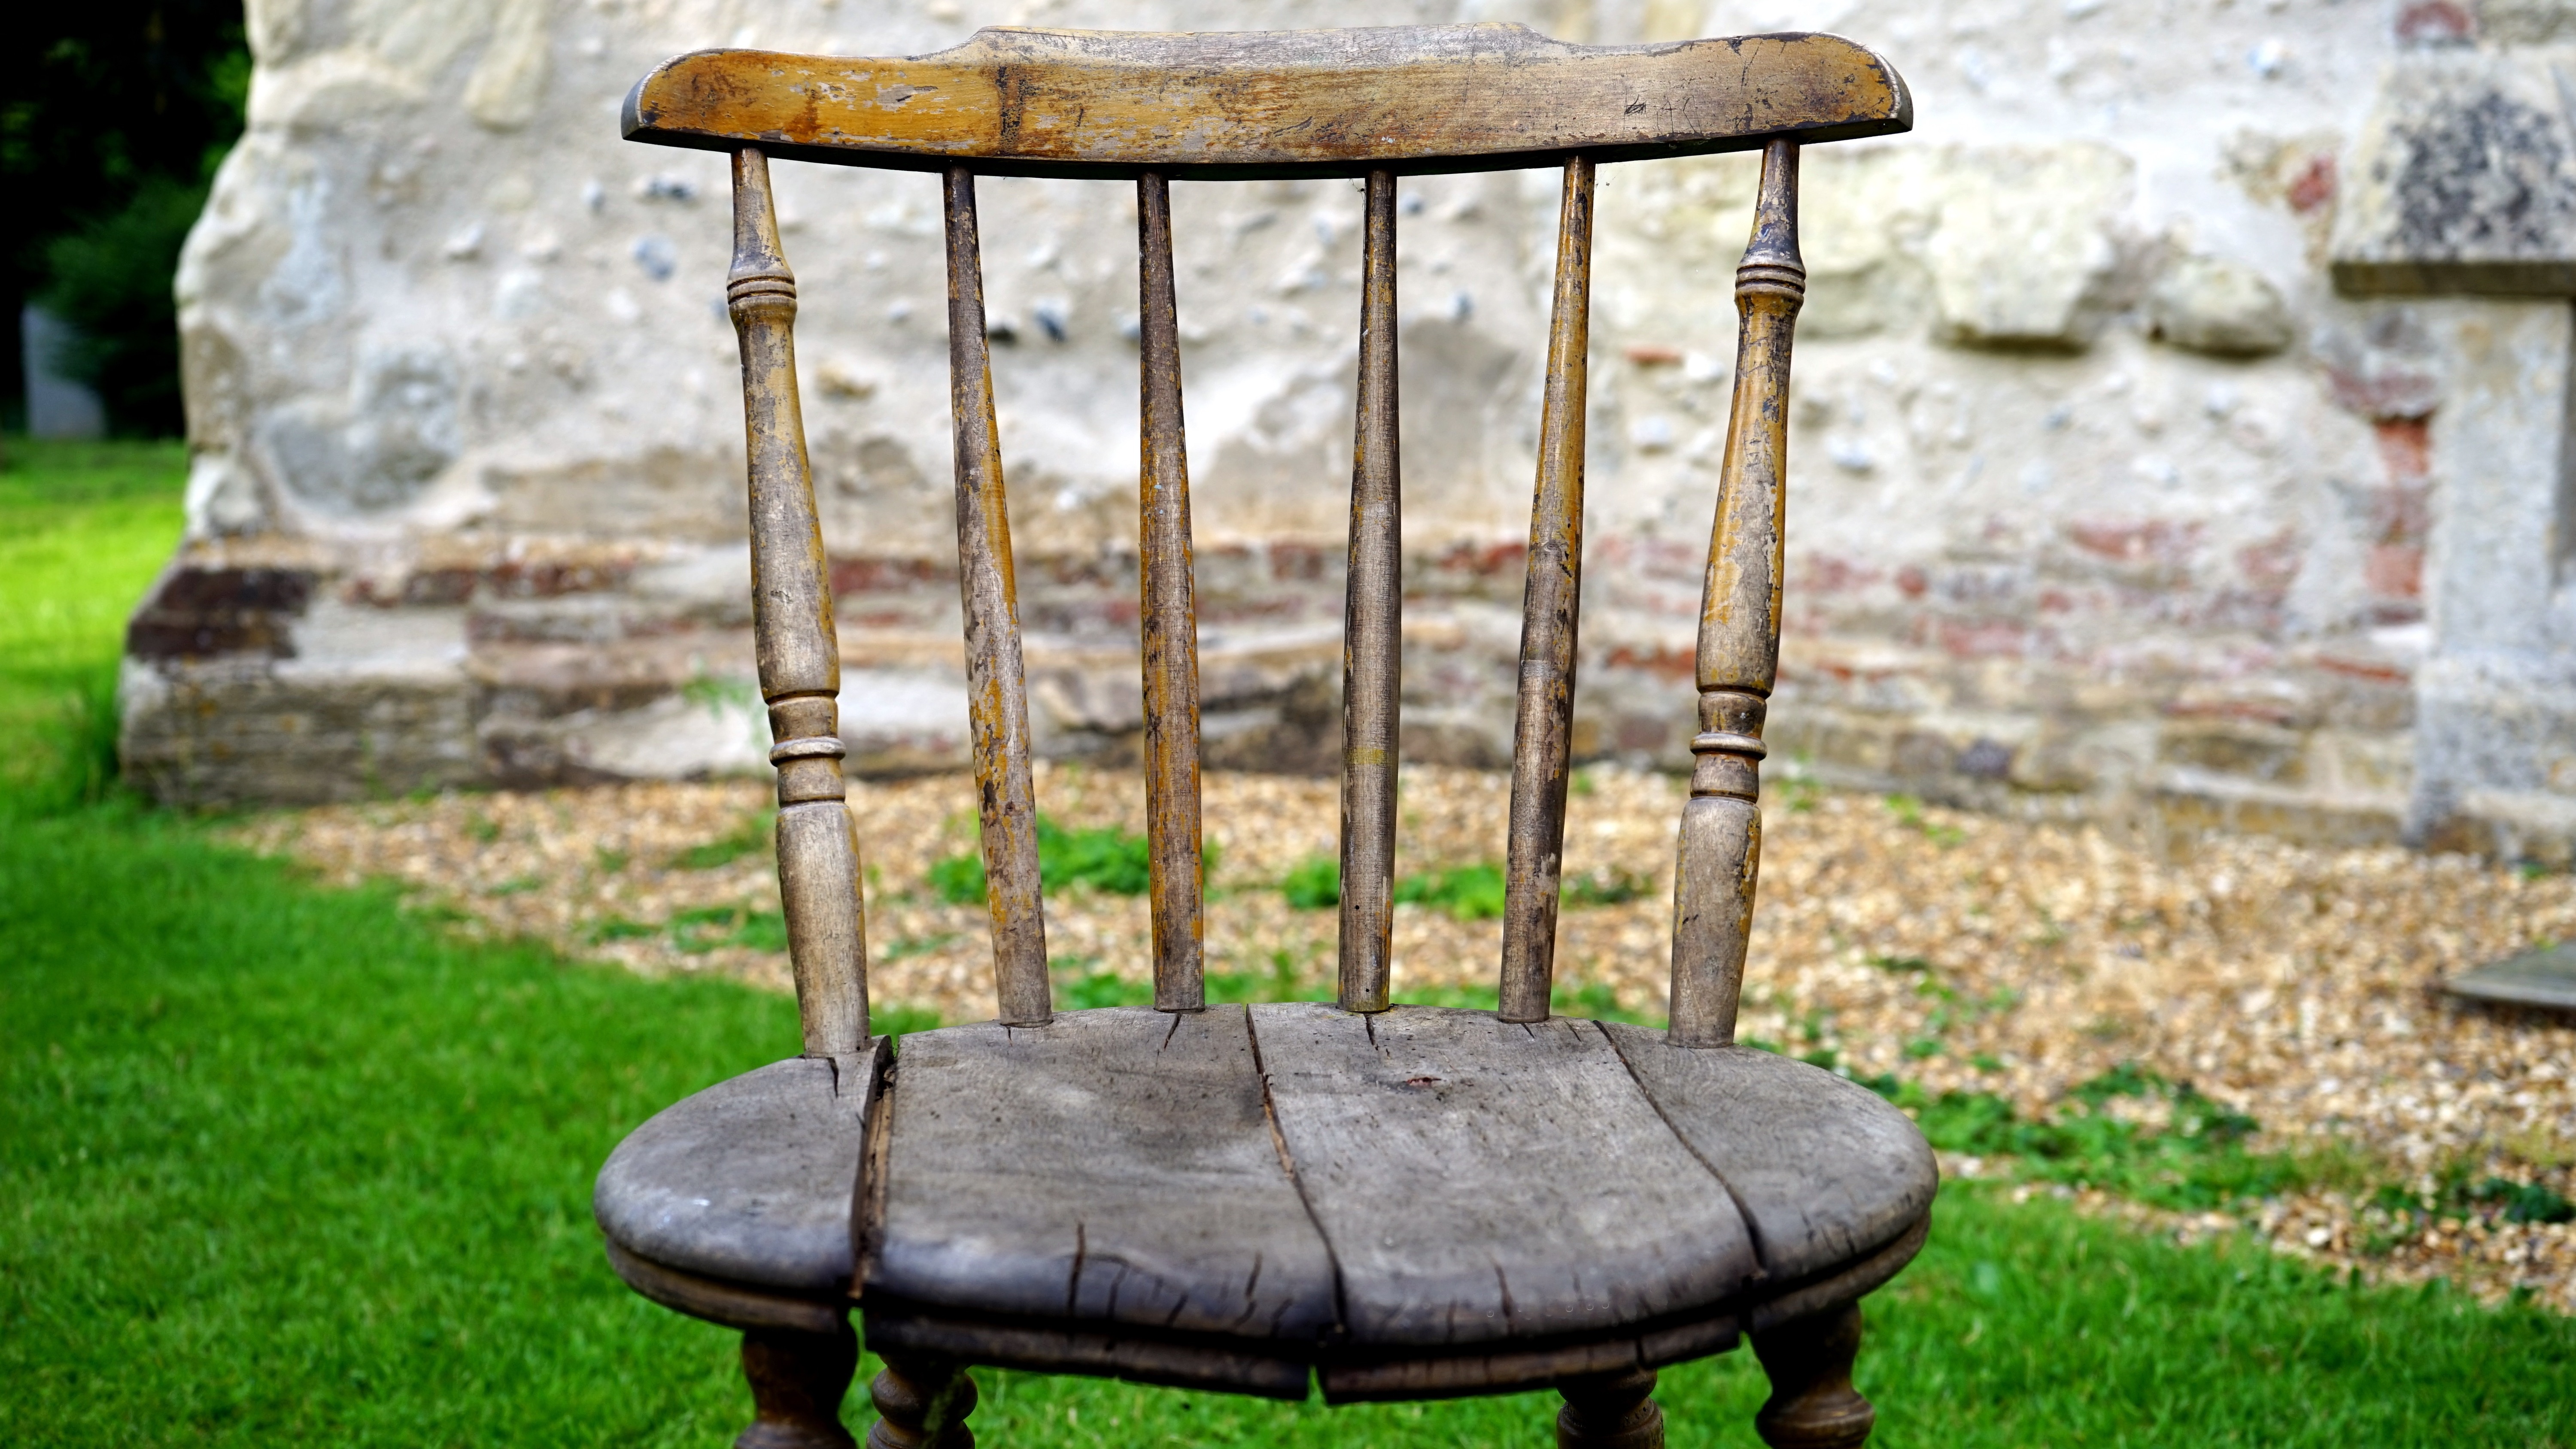
table, light, wood, chair, seat, old, rustic, backyard, furniture, lighting, wooden, style, water feature, stylish, comfortable, man made object, outdoor structure